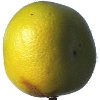
Label: Pomelo Sweetie 1